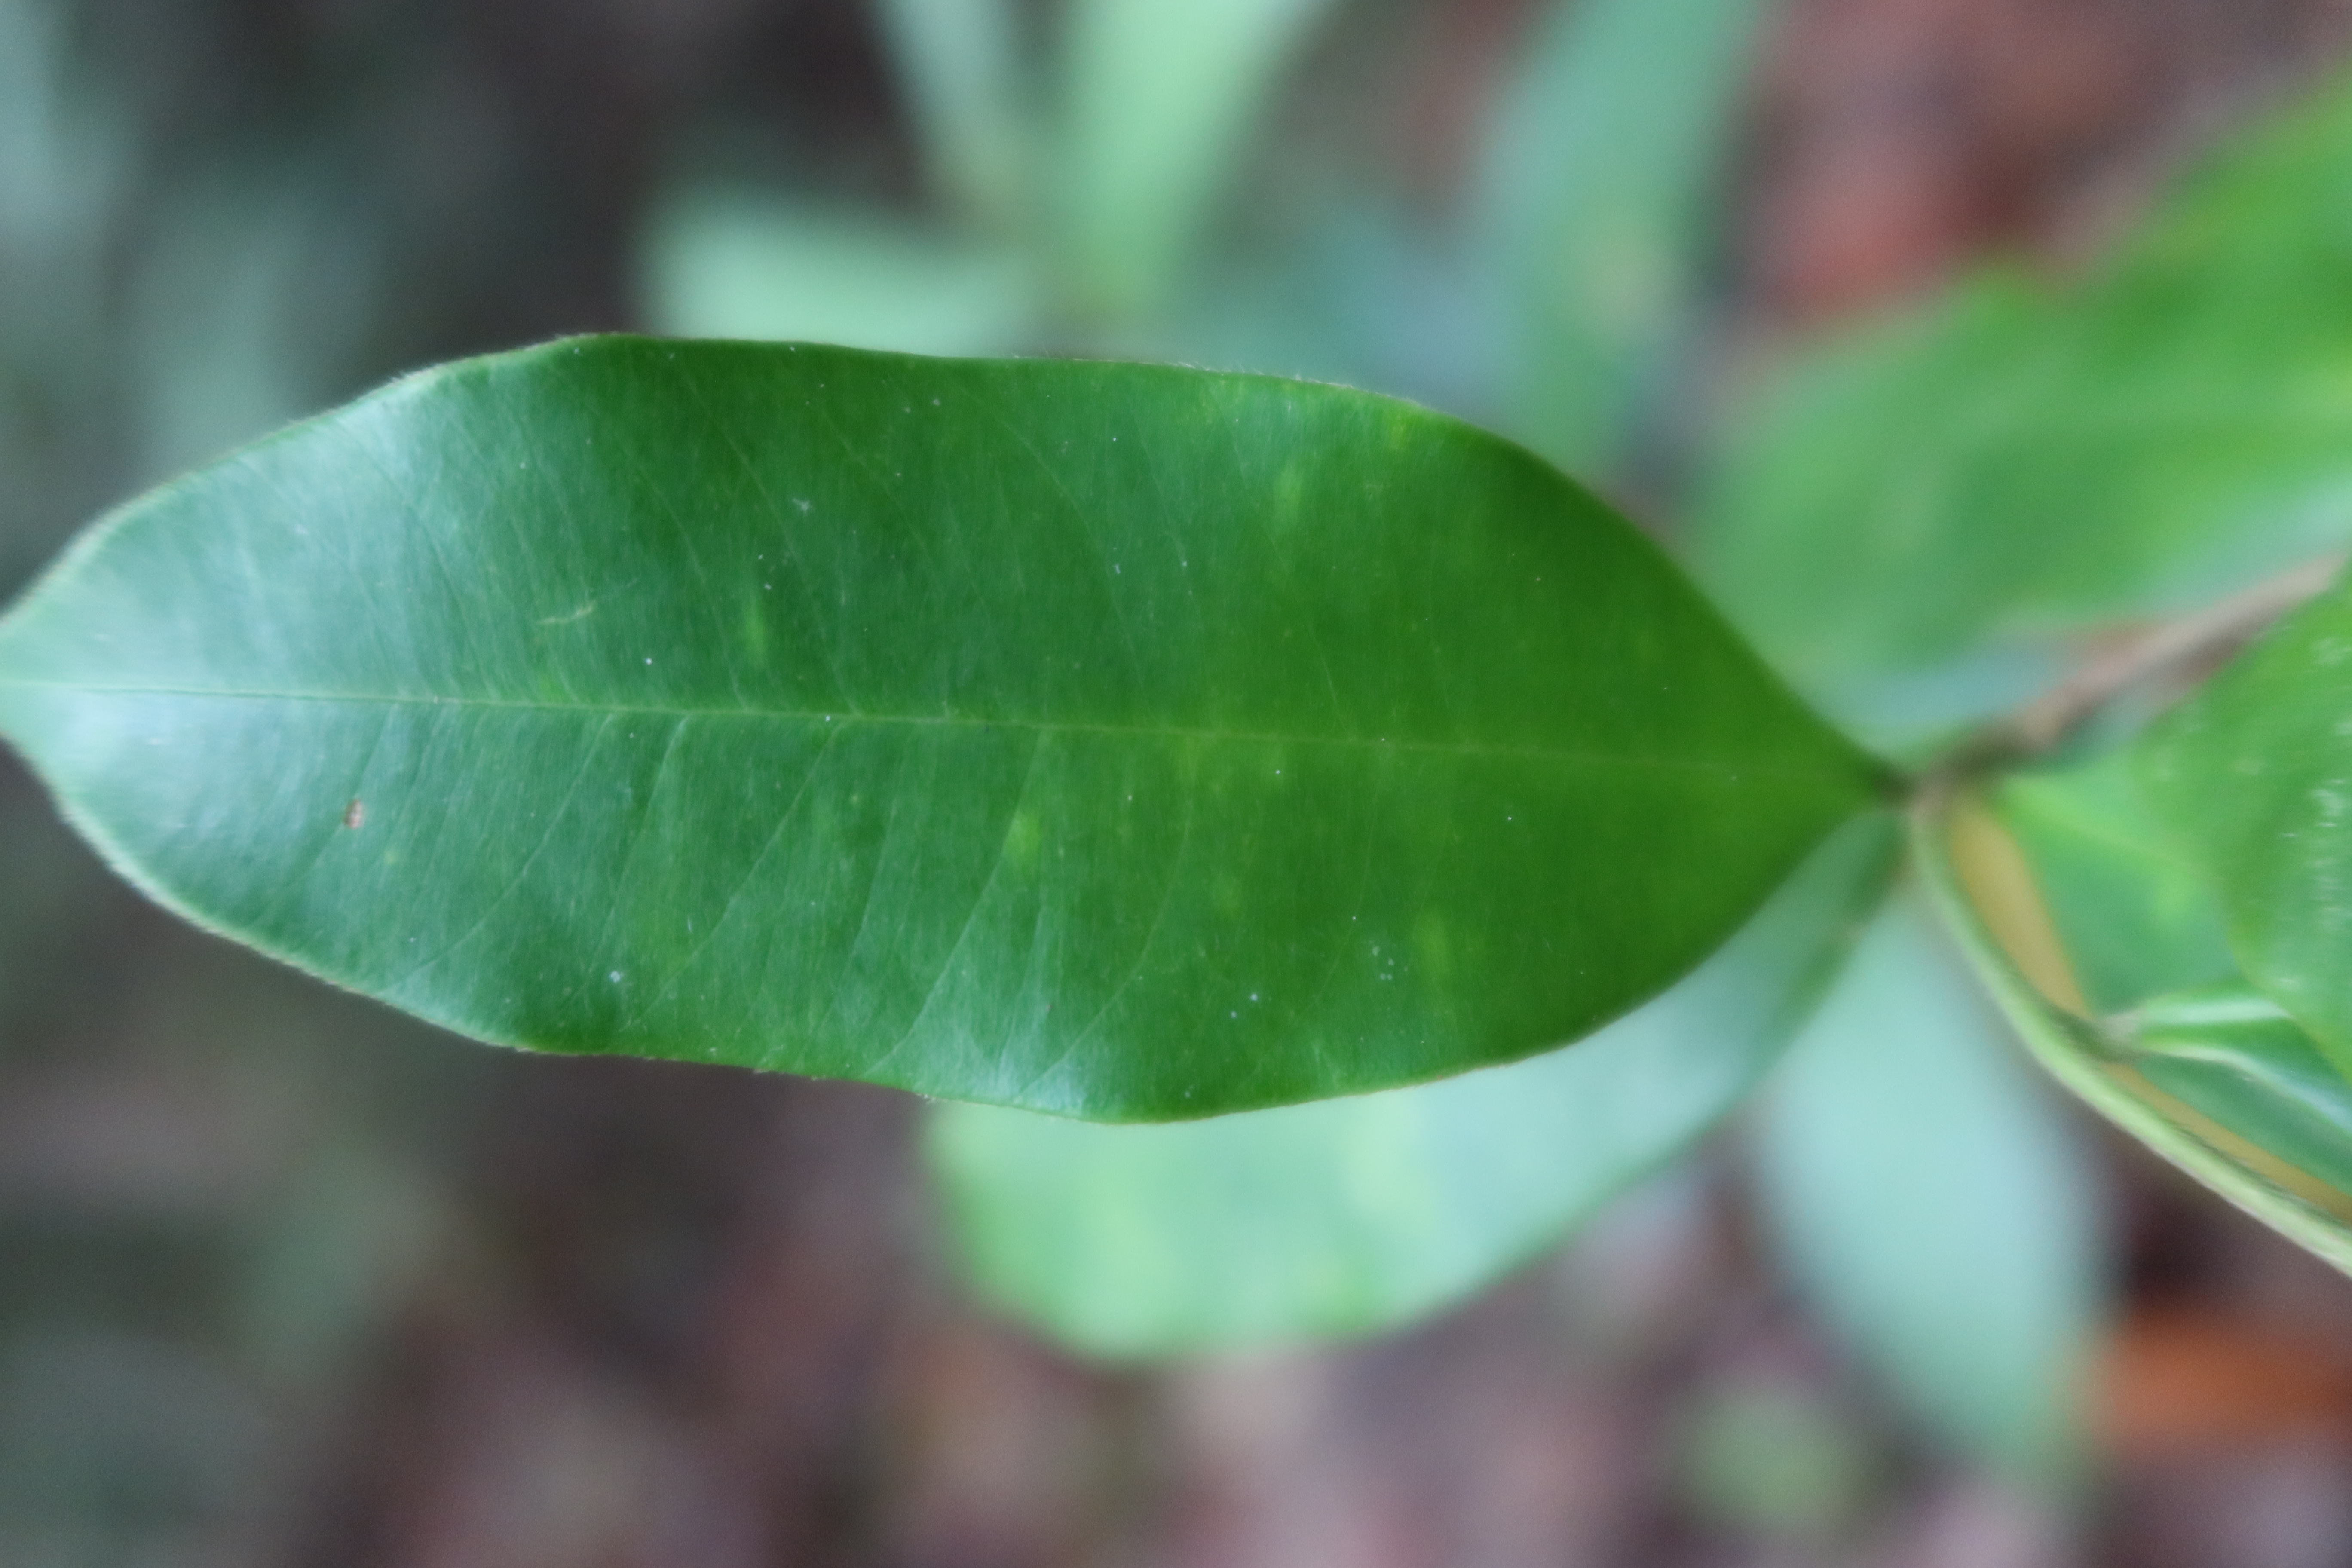
Label: Healthy